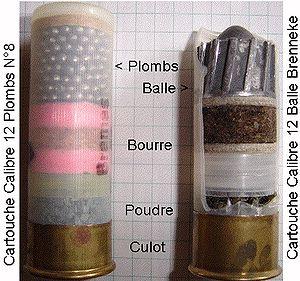
Le fusil de chasse est un type d'arme à feu pourvu d'un canon long, généralement à âme lisse, et d'une crosse d'épaule. La taille de cette crosse est facilement ajustable à l'aide d'un sabot de crosse.
La liste des munitions d'armes d'épaule qui suit est une liste de munitions utilisée par des armes d'épaule, telles que la carabine de chasse, la carabine de combat, le fusil de chasse, le fusil de combat, le fusil de précision, le pistolet mitrailleur, le fusil d'assaut et la mitrailleuse.